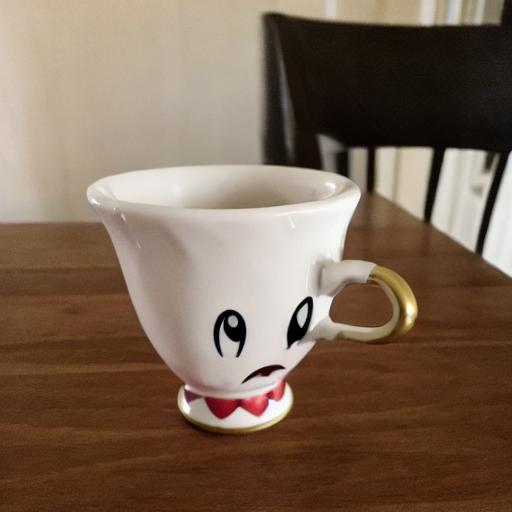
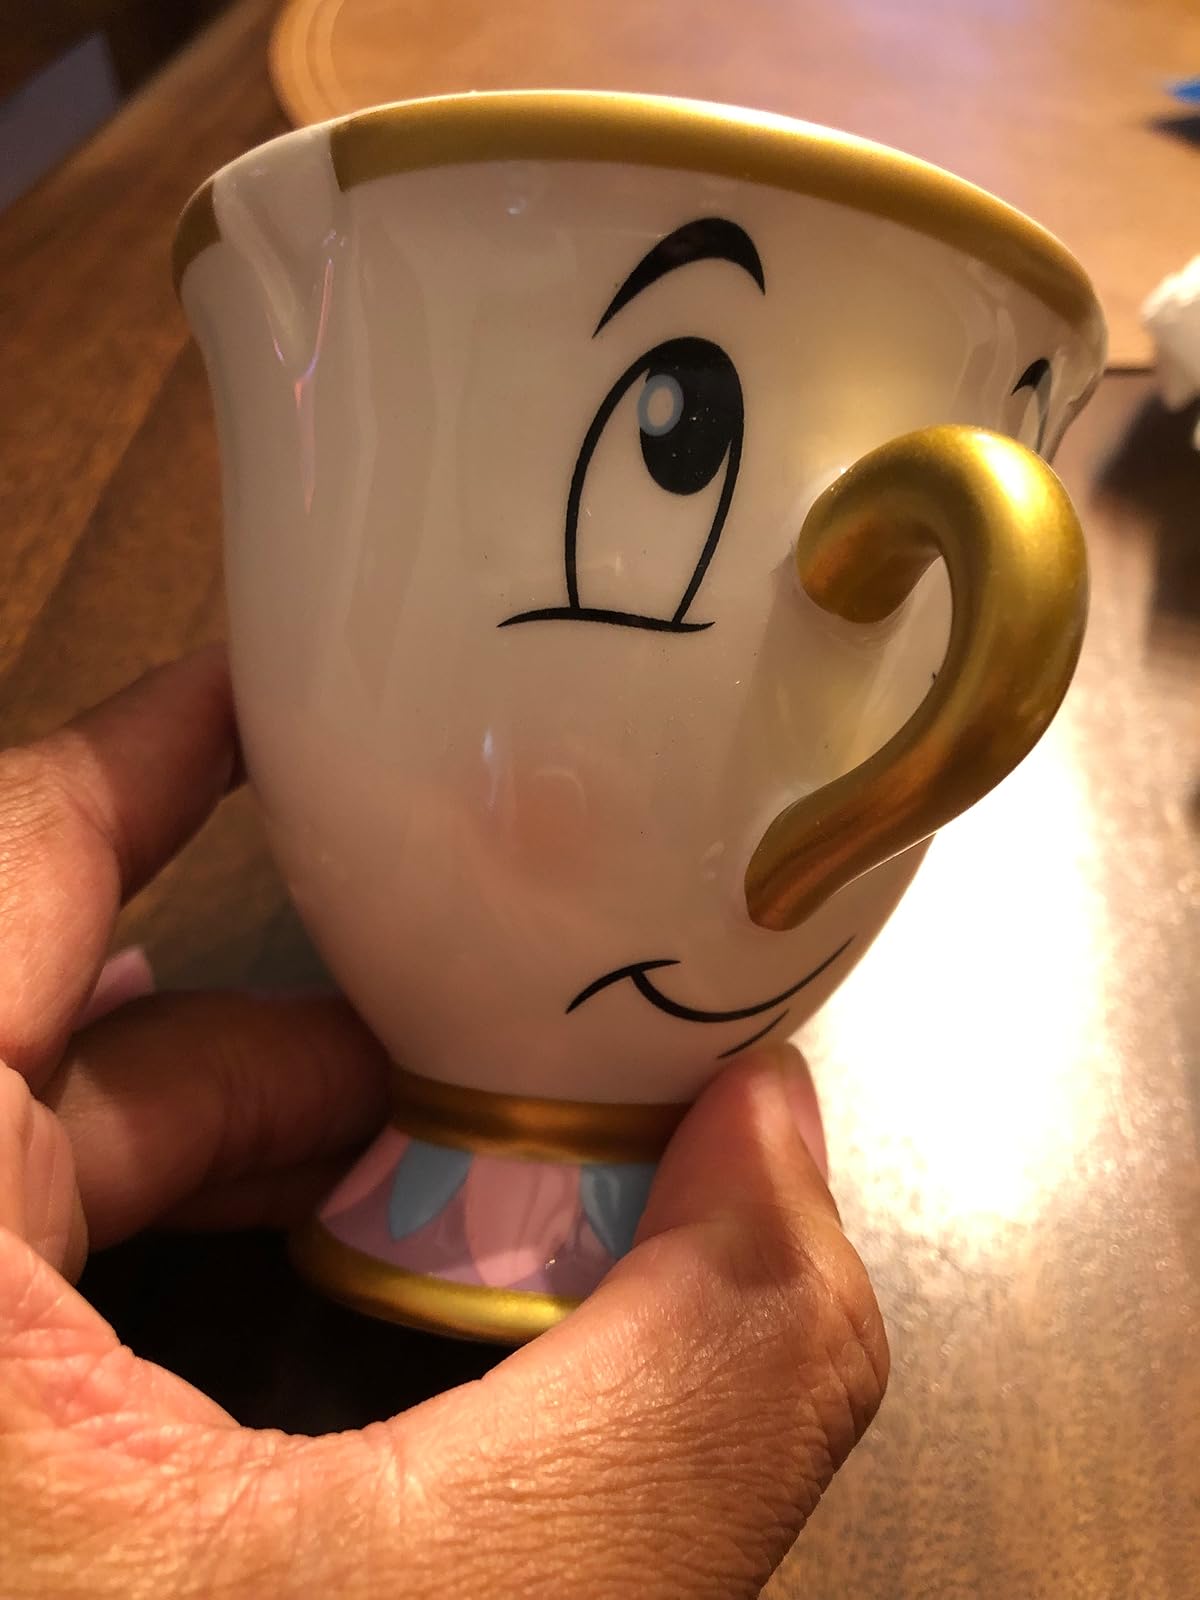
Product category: items_mug
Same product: no